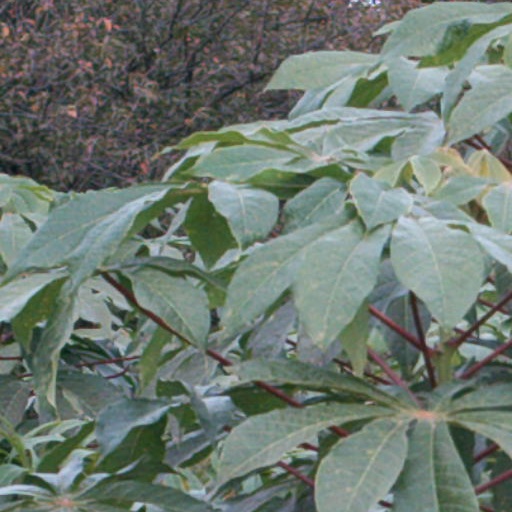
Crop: cassava